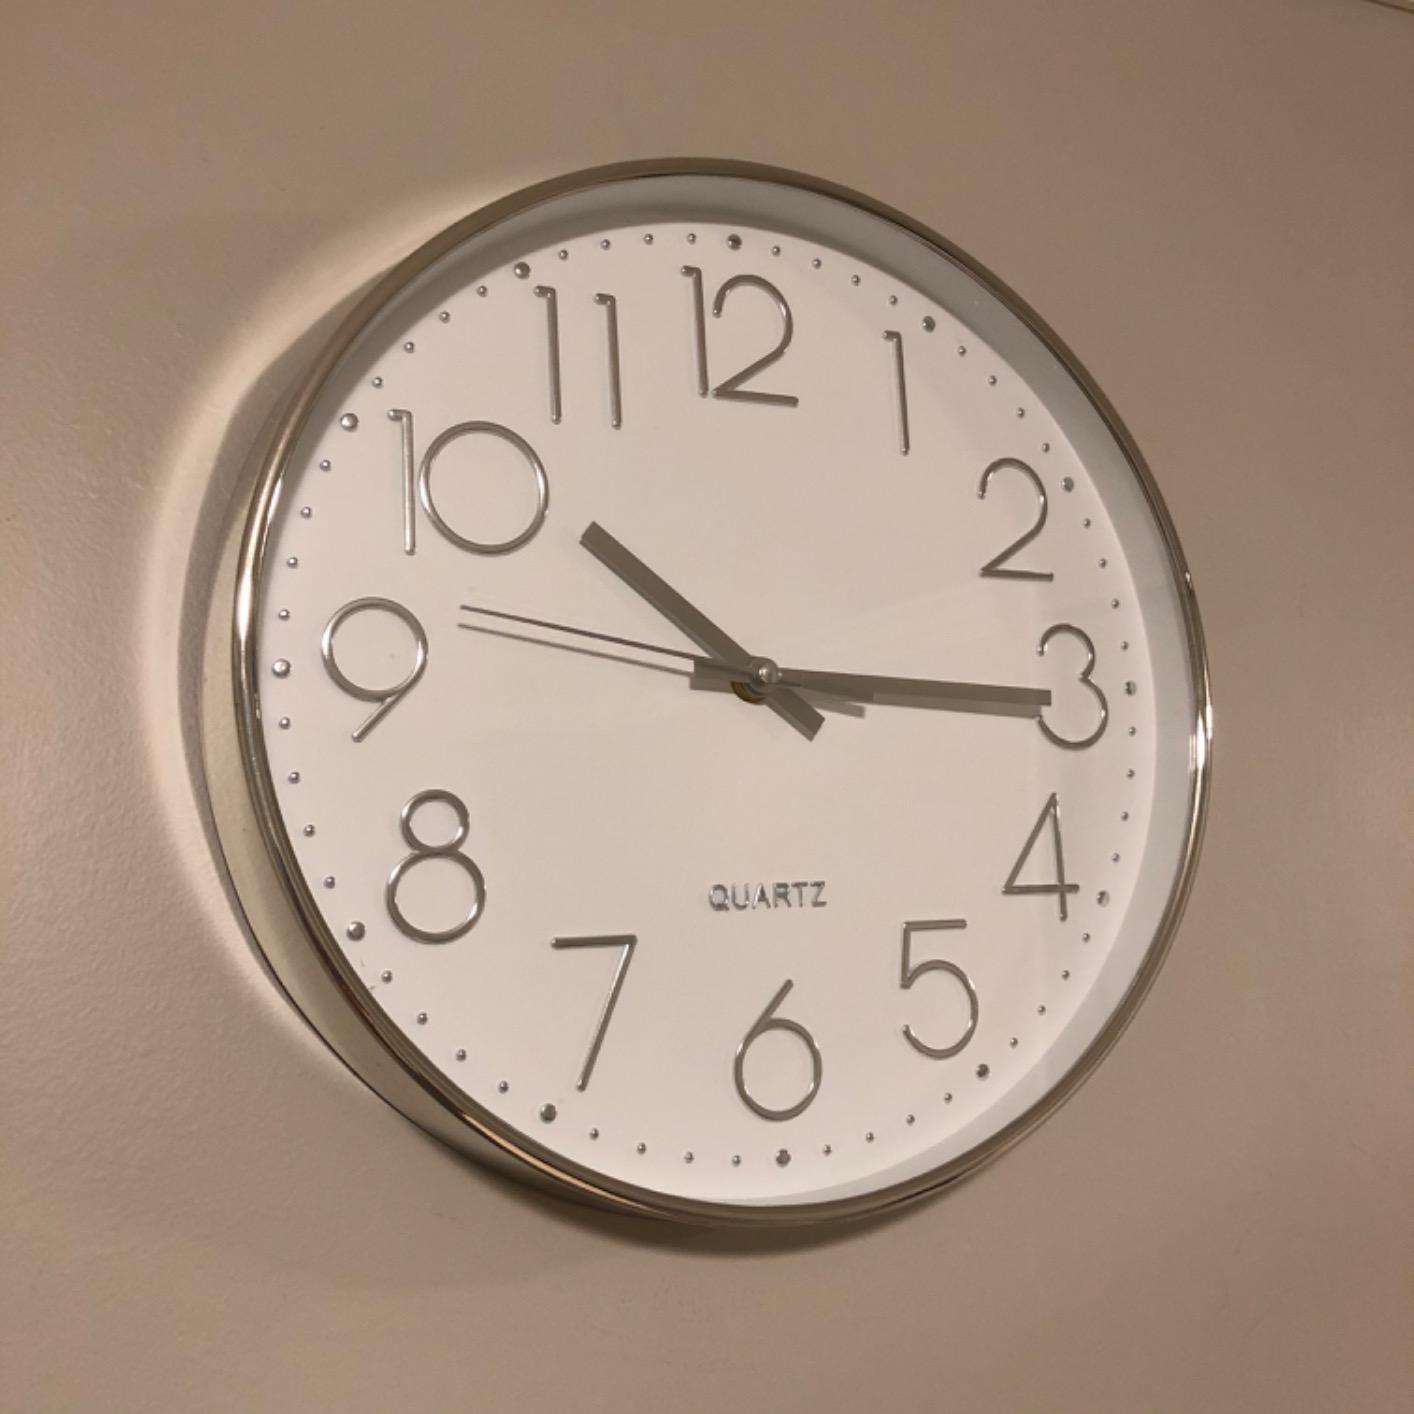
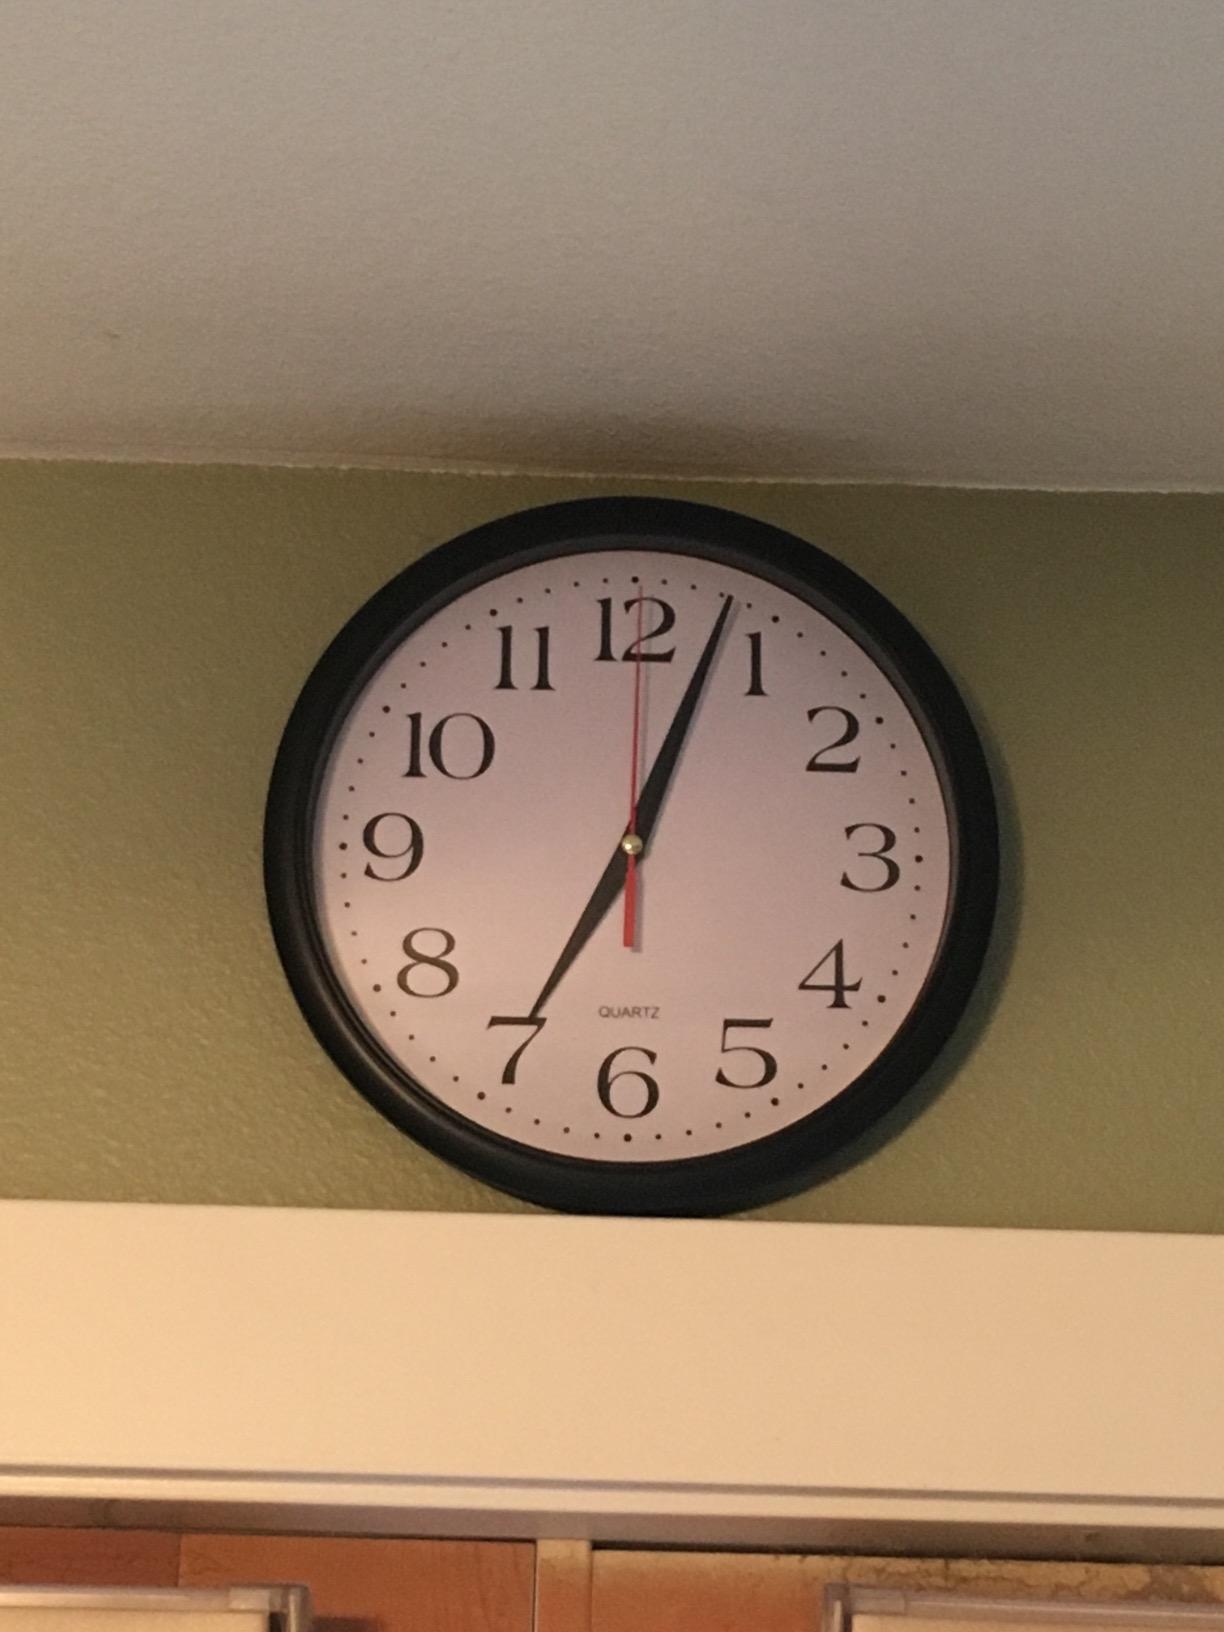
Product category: clock
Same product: no